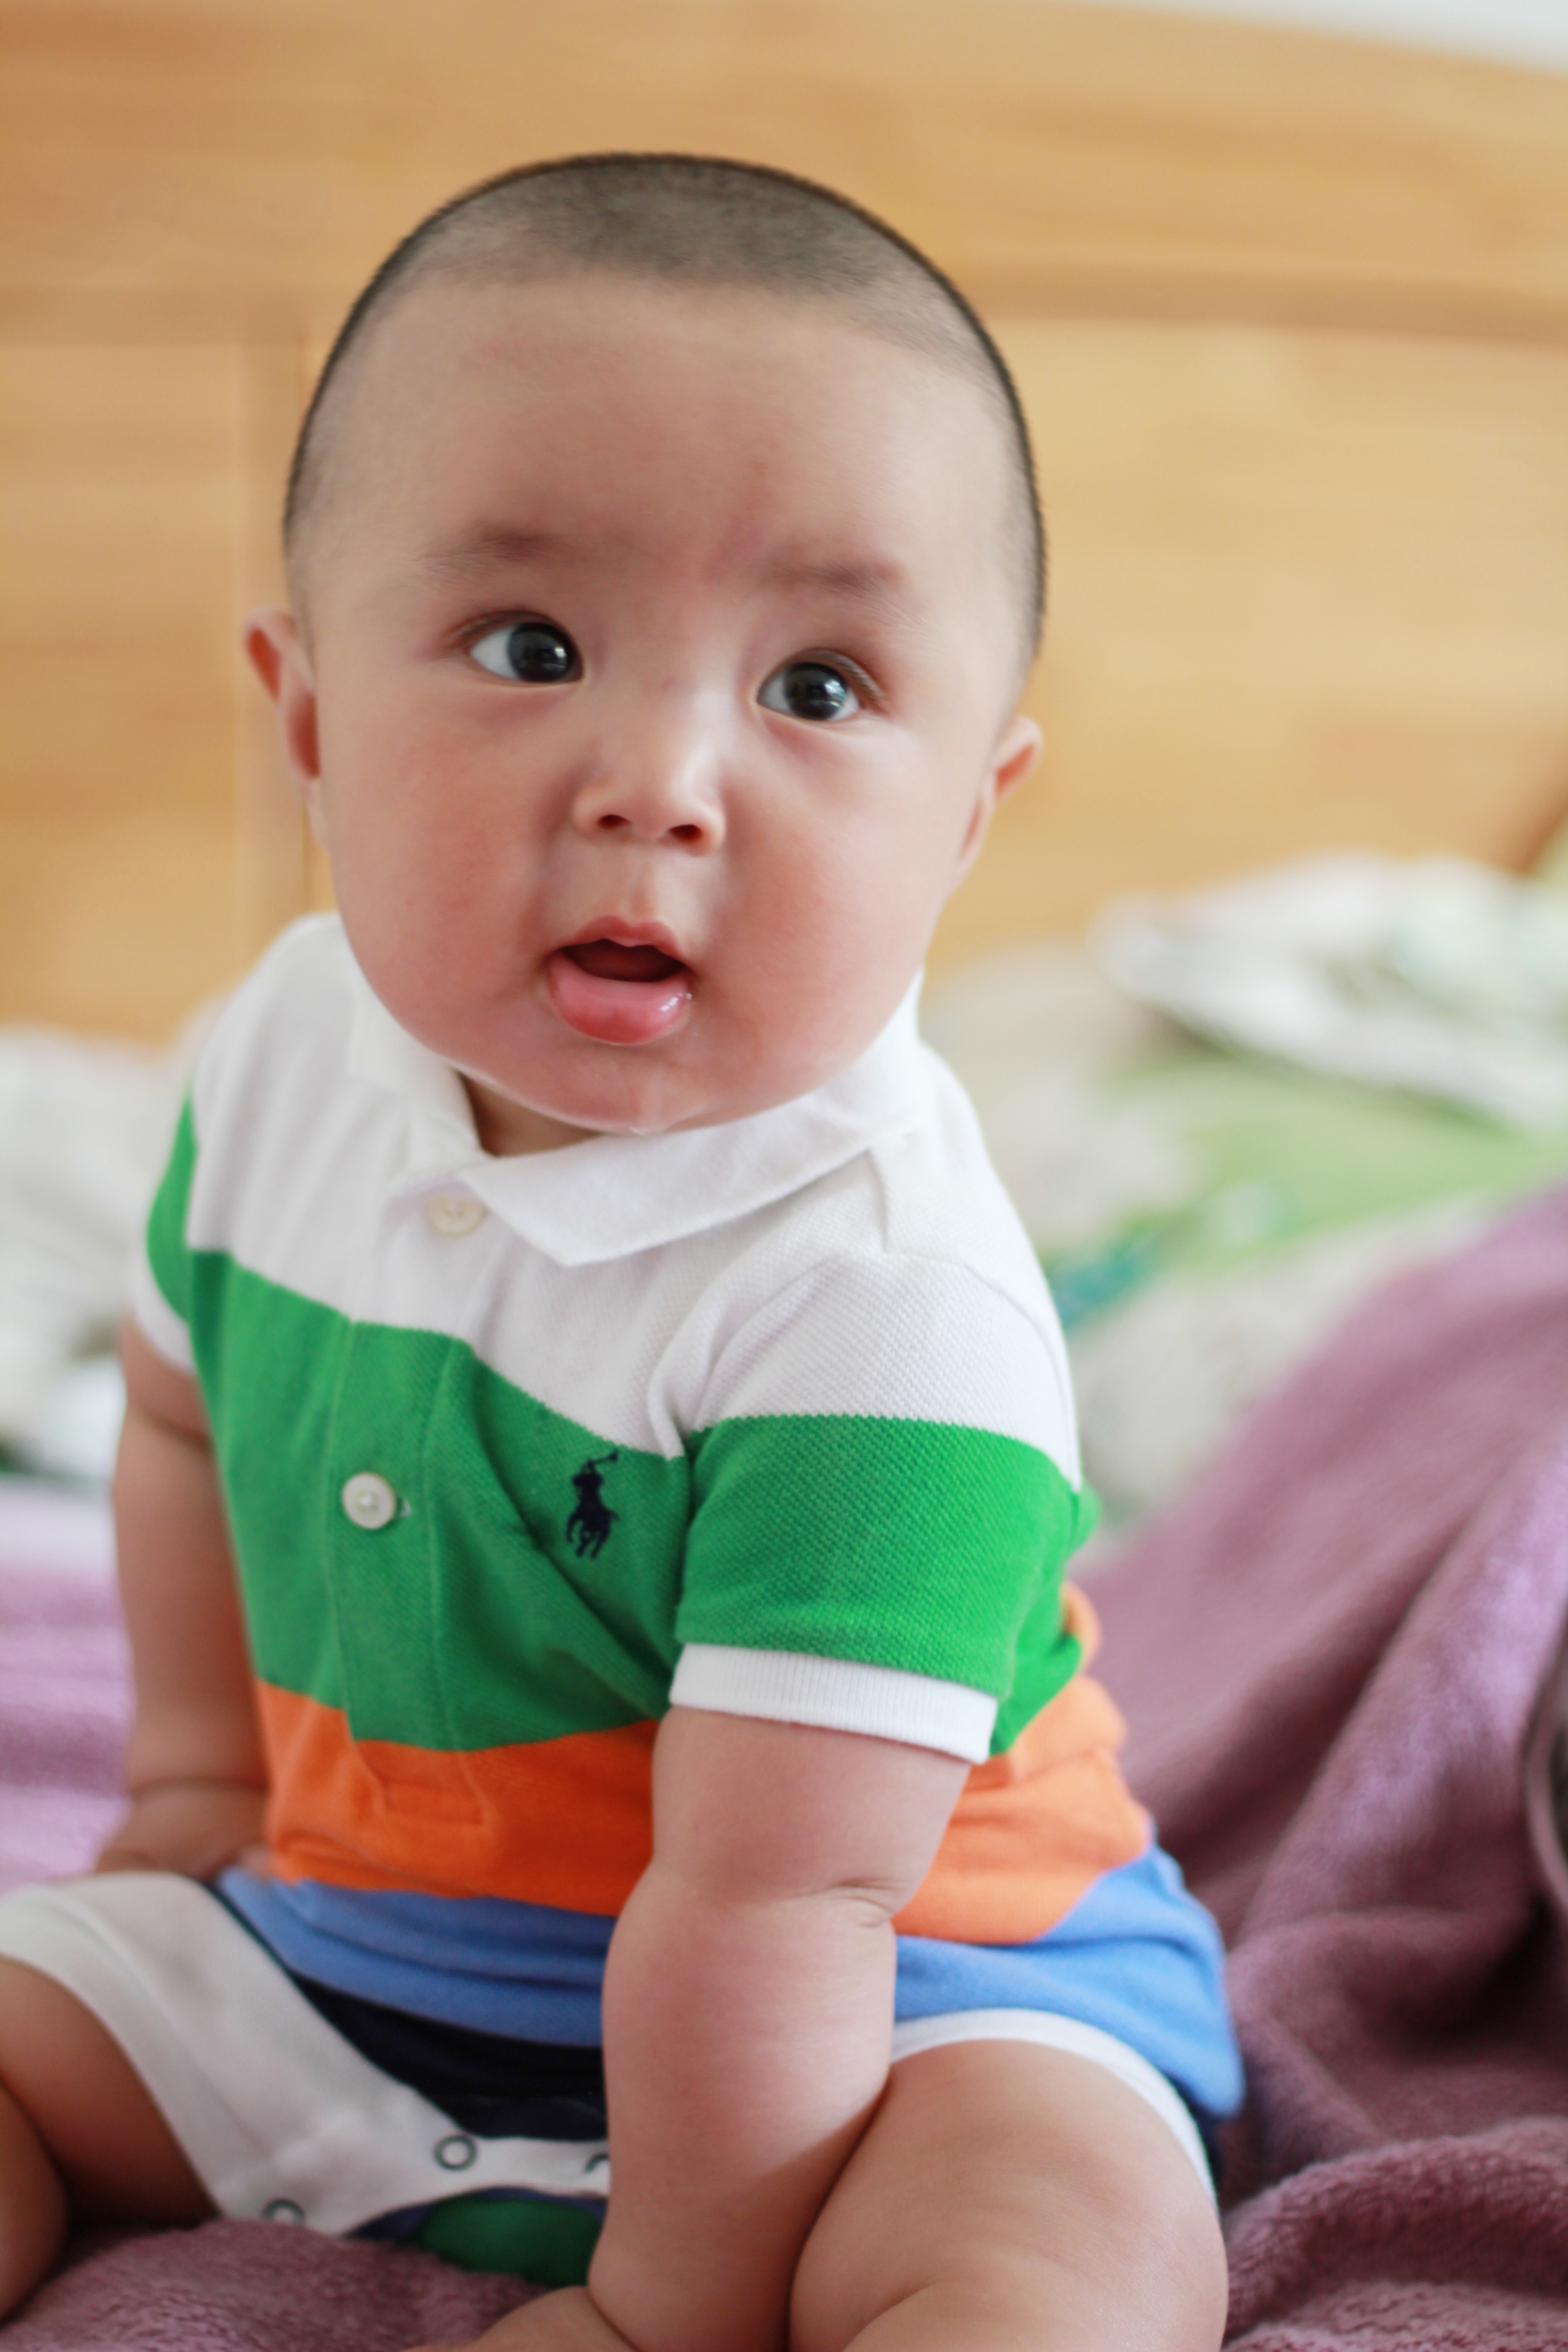
person, play, cute, sitting, child, baby, smile, happy, infant, toddler, eye, skin, naive, human positions, childlike